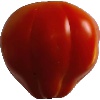
Label: Tomato 1